Copo americano

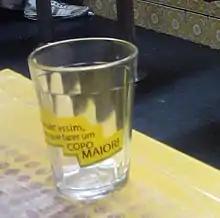
A copo americano

In Brazil, the ('American cup') is a capacity model of drinking cup developed by the Belo Horizonte - based Nadir Figueiredo company in 1947.